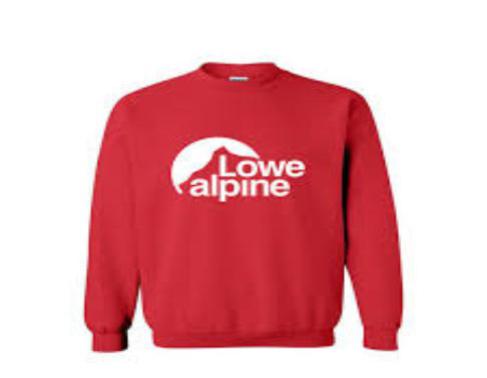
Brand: lowe alpine
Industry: Sports